Rudolf Creutz

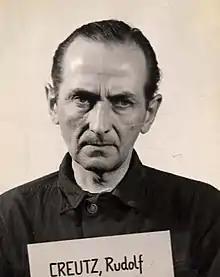
Creutz in U.S. custody in 1946

Rudolf Creutz (6 April 1896 – 8 July 1980) was an Austrian Nazi and a high-ranking member of the SS during World War II. He was involved in the implementation of racial resettlement programs in the Occupied Territories and was convicted of war crimes by the Allies in 1948.